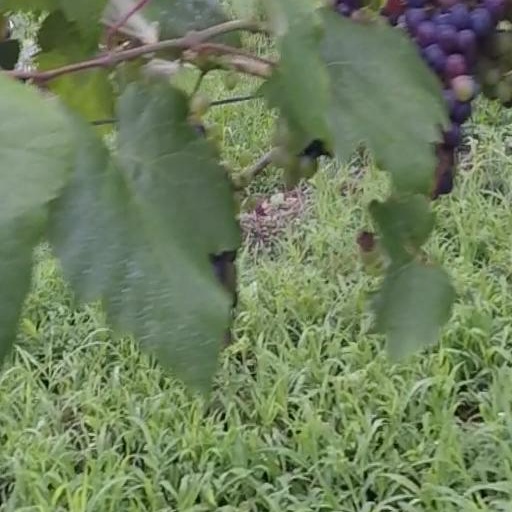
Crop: grape